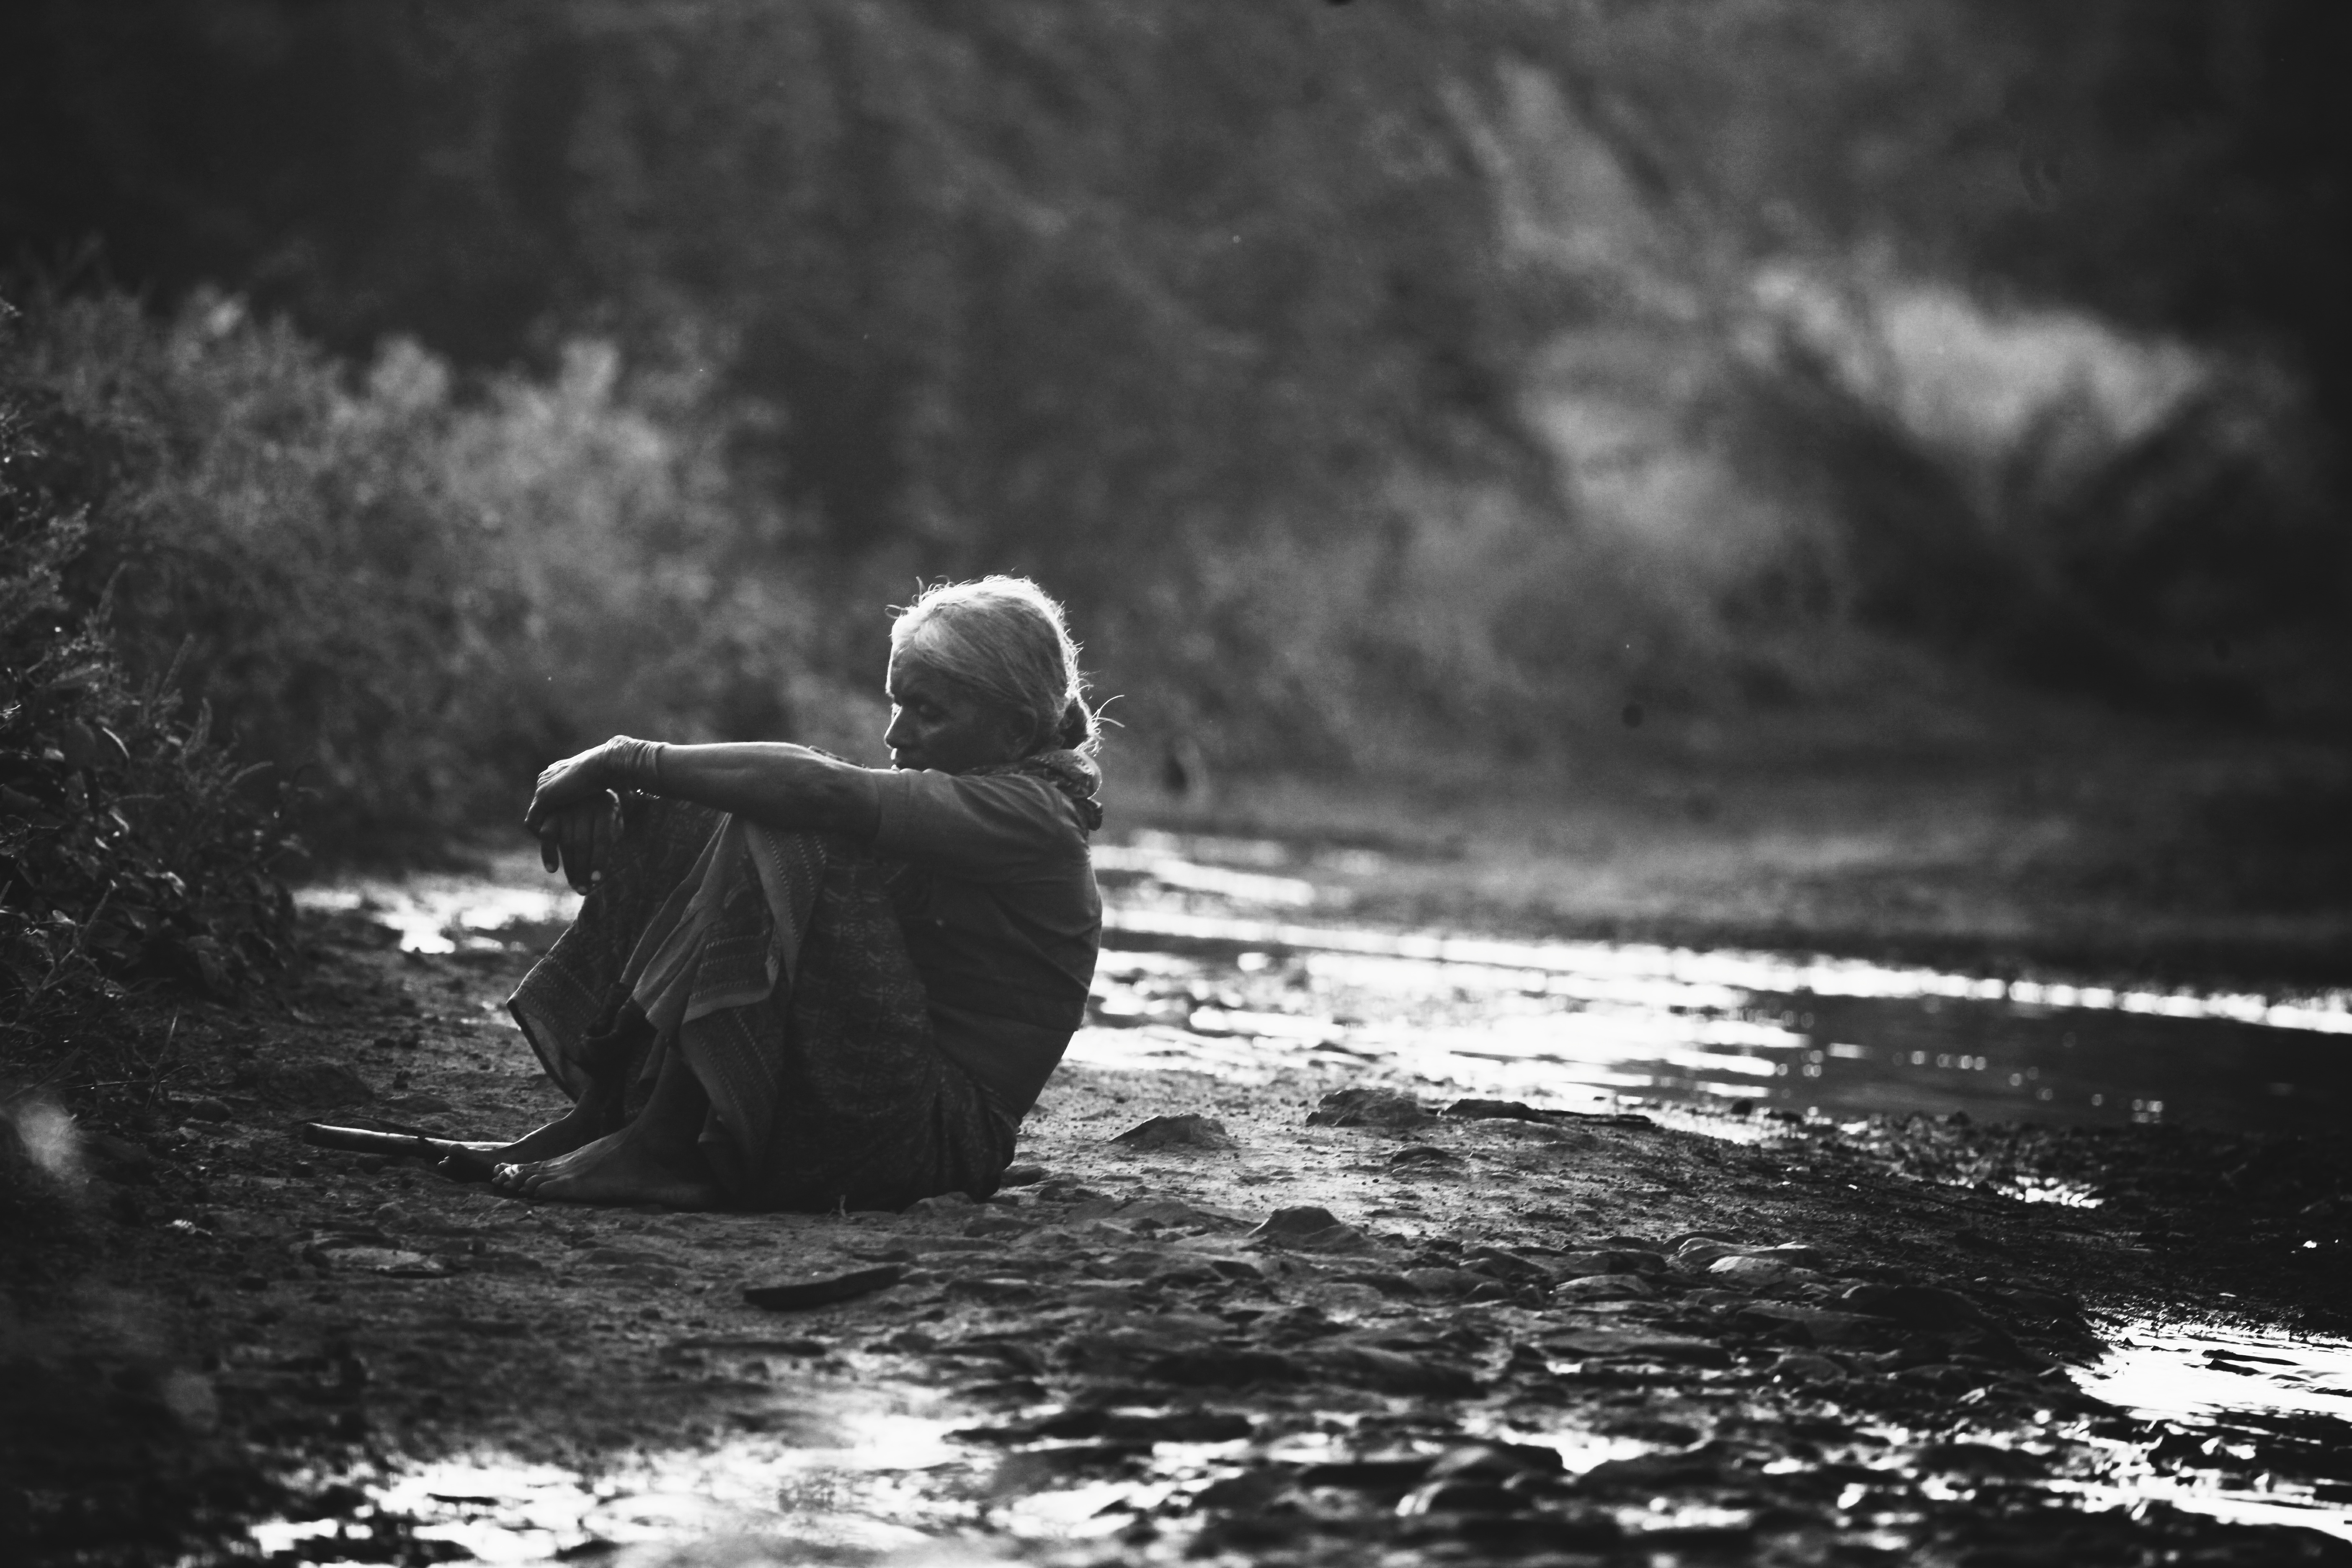
person, black and white, people, girl, woman, white, photography, sunlight, female, sadness, portrait, sleeping, darkness, black, monochrome, old woman, sad, photograph, indian, emotion, indian people, monochrome photography